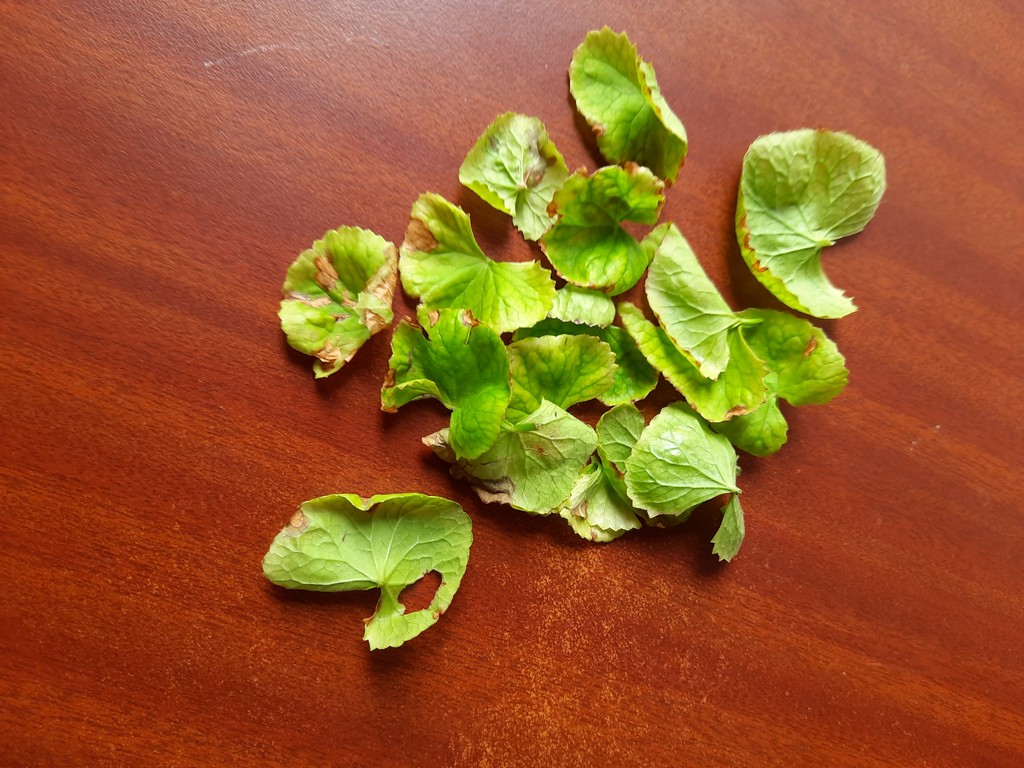
Label: Unhealthy